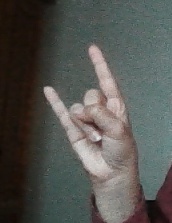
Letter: la